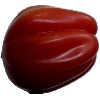
Label: Tomato Heart 1